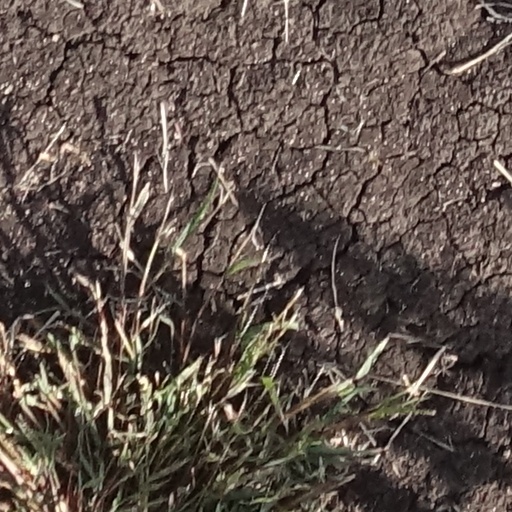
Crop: sorghum